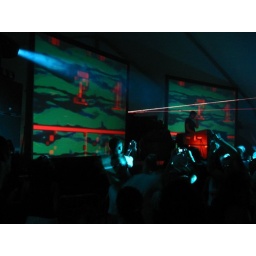
Armin van Buuren video by Giles Hendrix and Joshua Goldberg